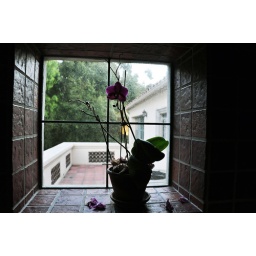
Looking out the window of a beautiful home in Santa Barbara, California.